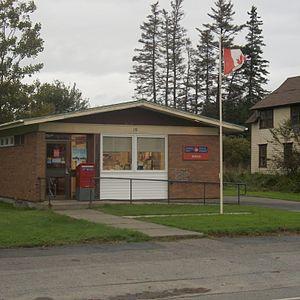
Hebron est un village canadien du sud-ouest de la Nouvelle-Écosse dans le comté de Yarmouth.